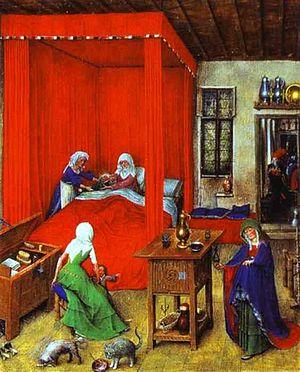
Le logis seigneurial, aussi appelé plus communément logis, est, au Moyen Âge de la fin du XIᵉ siècle au milieu du XVᵉ siècle, un vaste bâtiment situé la plupart du temps dans le donjon et réservé à l'usage du seigneur et de sa famille.